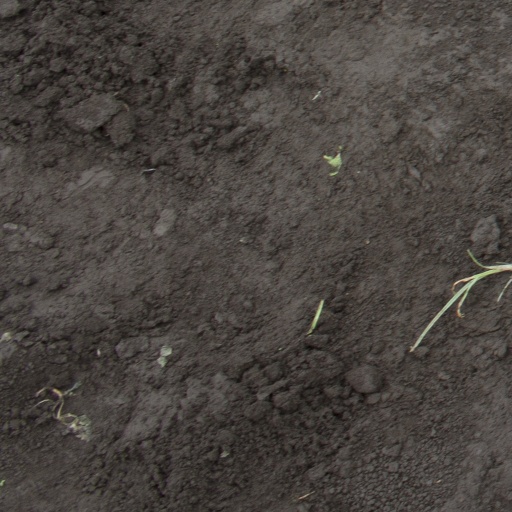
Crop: soybean